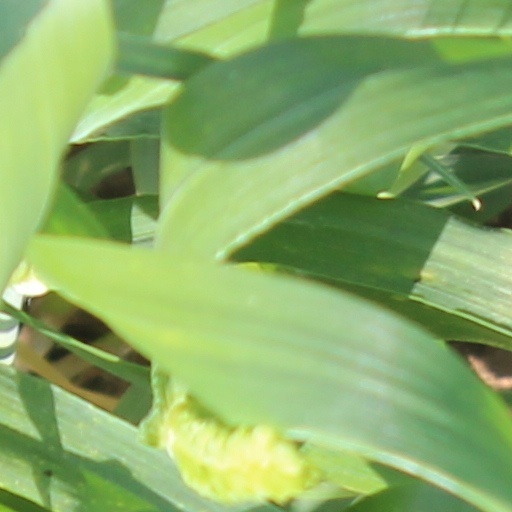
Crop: wheat